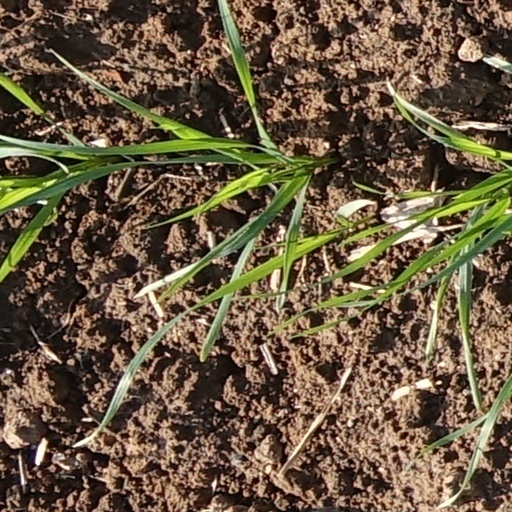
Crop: wheat